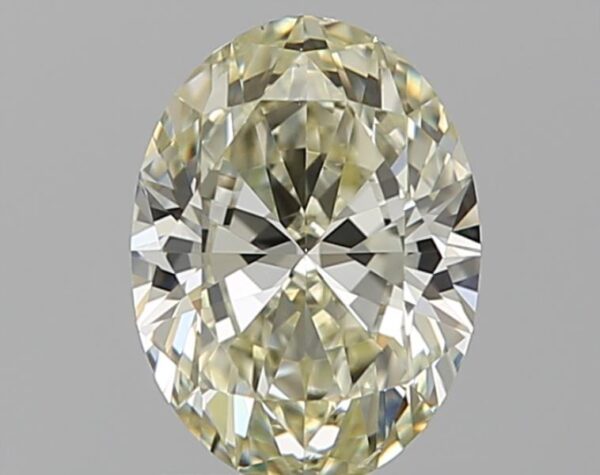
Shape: oval
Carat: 1
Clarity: VS2
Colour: N
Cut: VG
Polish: EX
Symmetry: VG
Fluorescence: N
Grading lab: GIA
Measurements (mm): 7.61 x 5.63 x 3.42